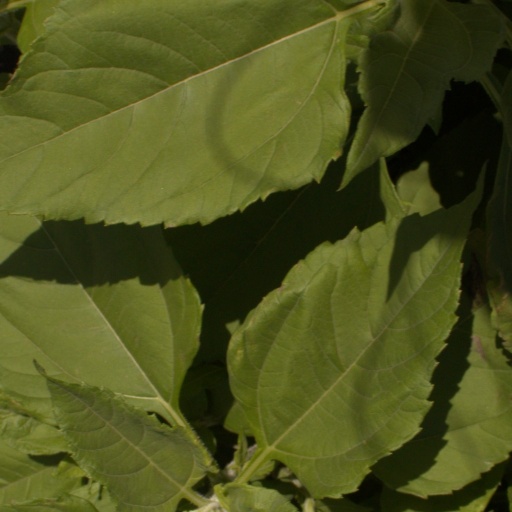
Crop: Jerusalem artichoke